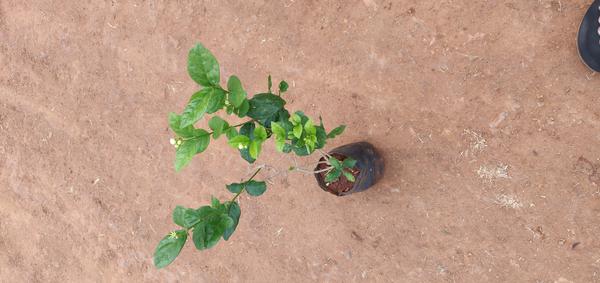
Plant: Jasmine